Parchevich Ridge

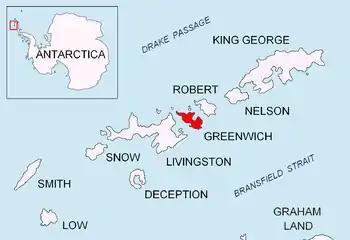
Location of Greenwich Island in the South Shetland Islands.

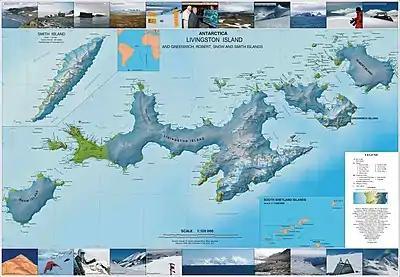
Topographic map of Livingston Island, Greenwich, Robert, Snow and Smith Islands.

Parchevich Ridge (Parchevich Rid \'par-che-vich 'rid\) is a partly ice-free ridge of elevation 370 m situated in Breznik Heights north of Hardy Cove, 690 m south of Benkovski Nunatak, and 1.7 km southwest of Santa Cruz Point on Greenwich Island, Antarctica. Surmounting Hardy Cove to the southwest and Gruev Cove to the east-northeast. Bulgarian topographic survey Tangra 2004/05. Named after Petar Parchevich (1612–74), a Bulgarian Catholic bishop and diplomat who campaigned for Bulgarian independence in 1630–45.